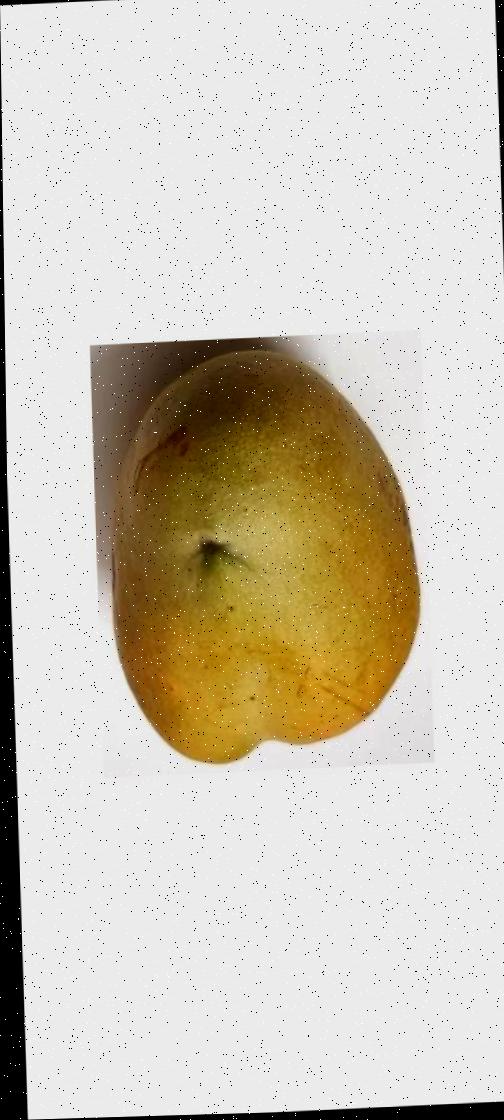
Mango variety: Bari-11